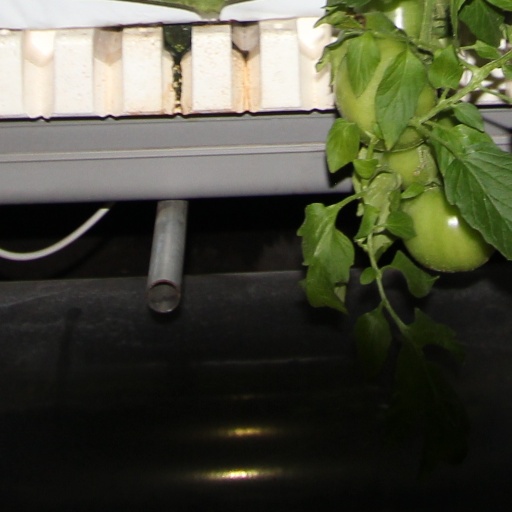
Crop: tomato